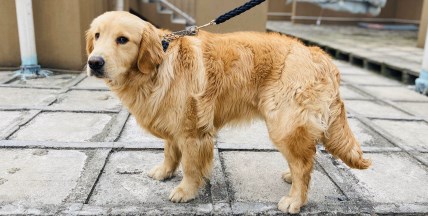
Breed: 5355-n000126-golden_retriever